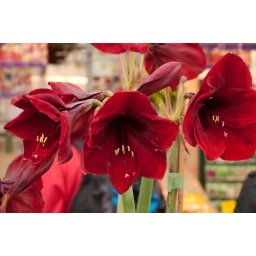
Amaryllis displays in the flower market